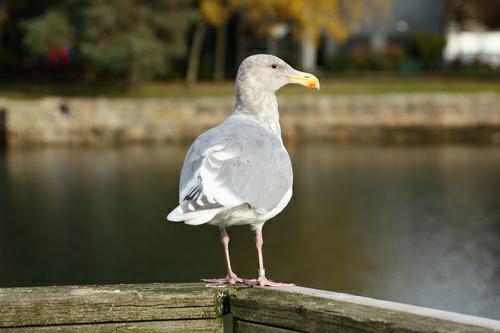
A photo of a glaucous winged gull